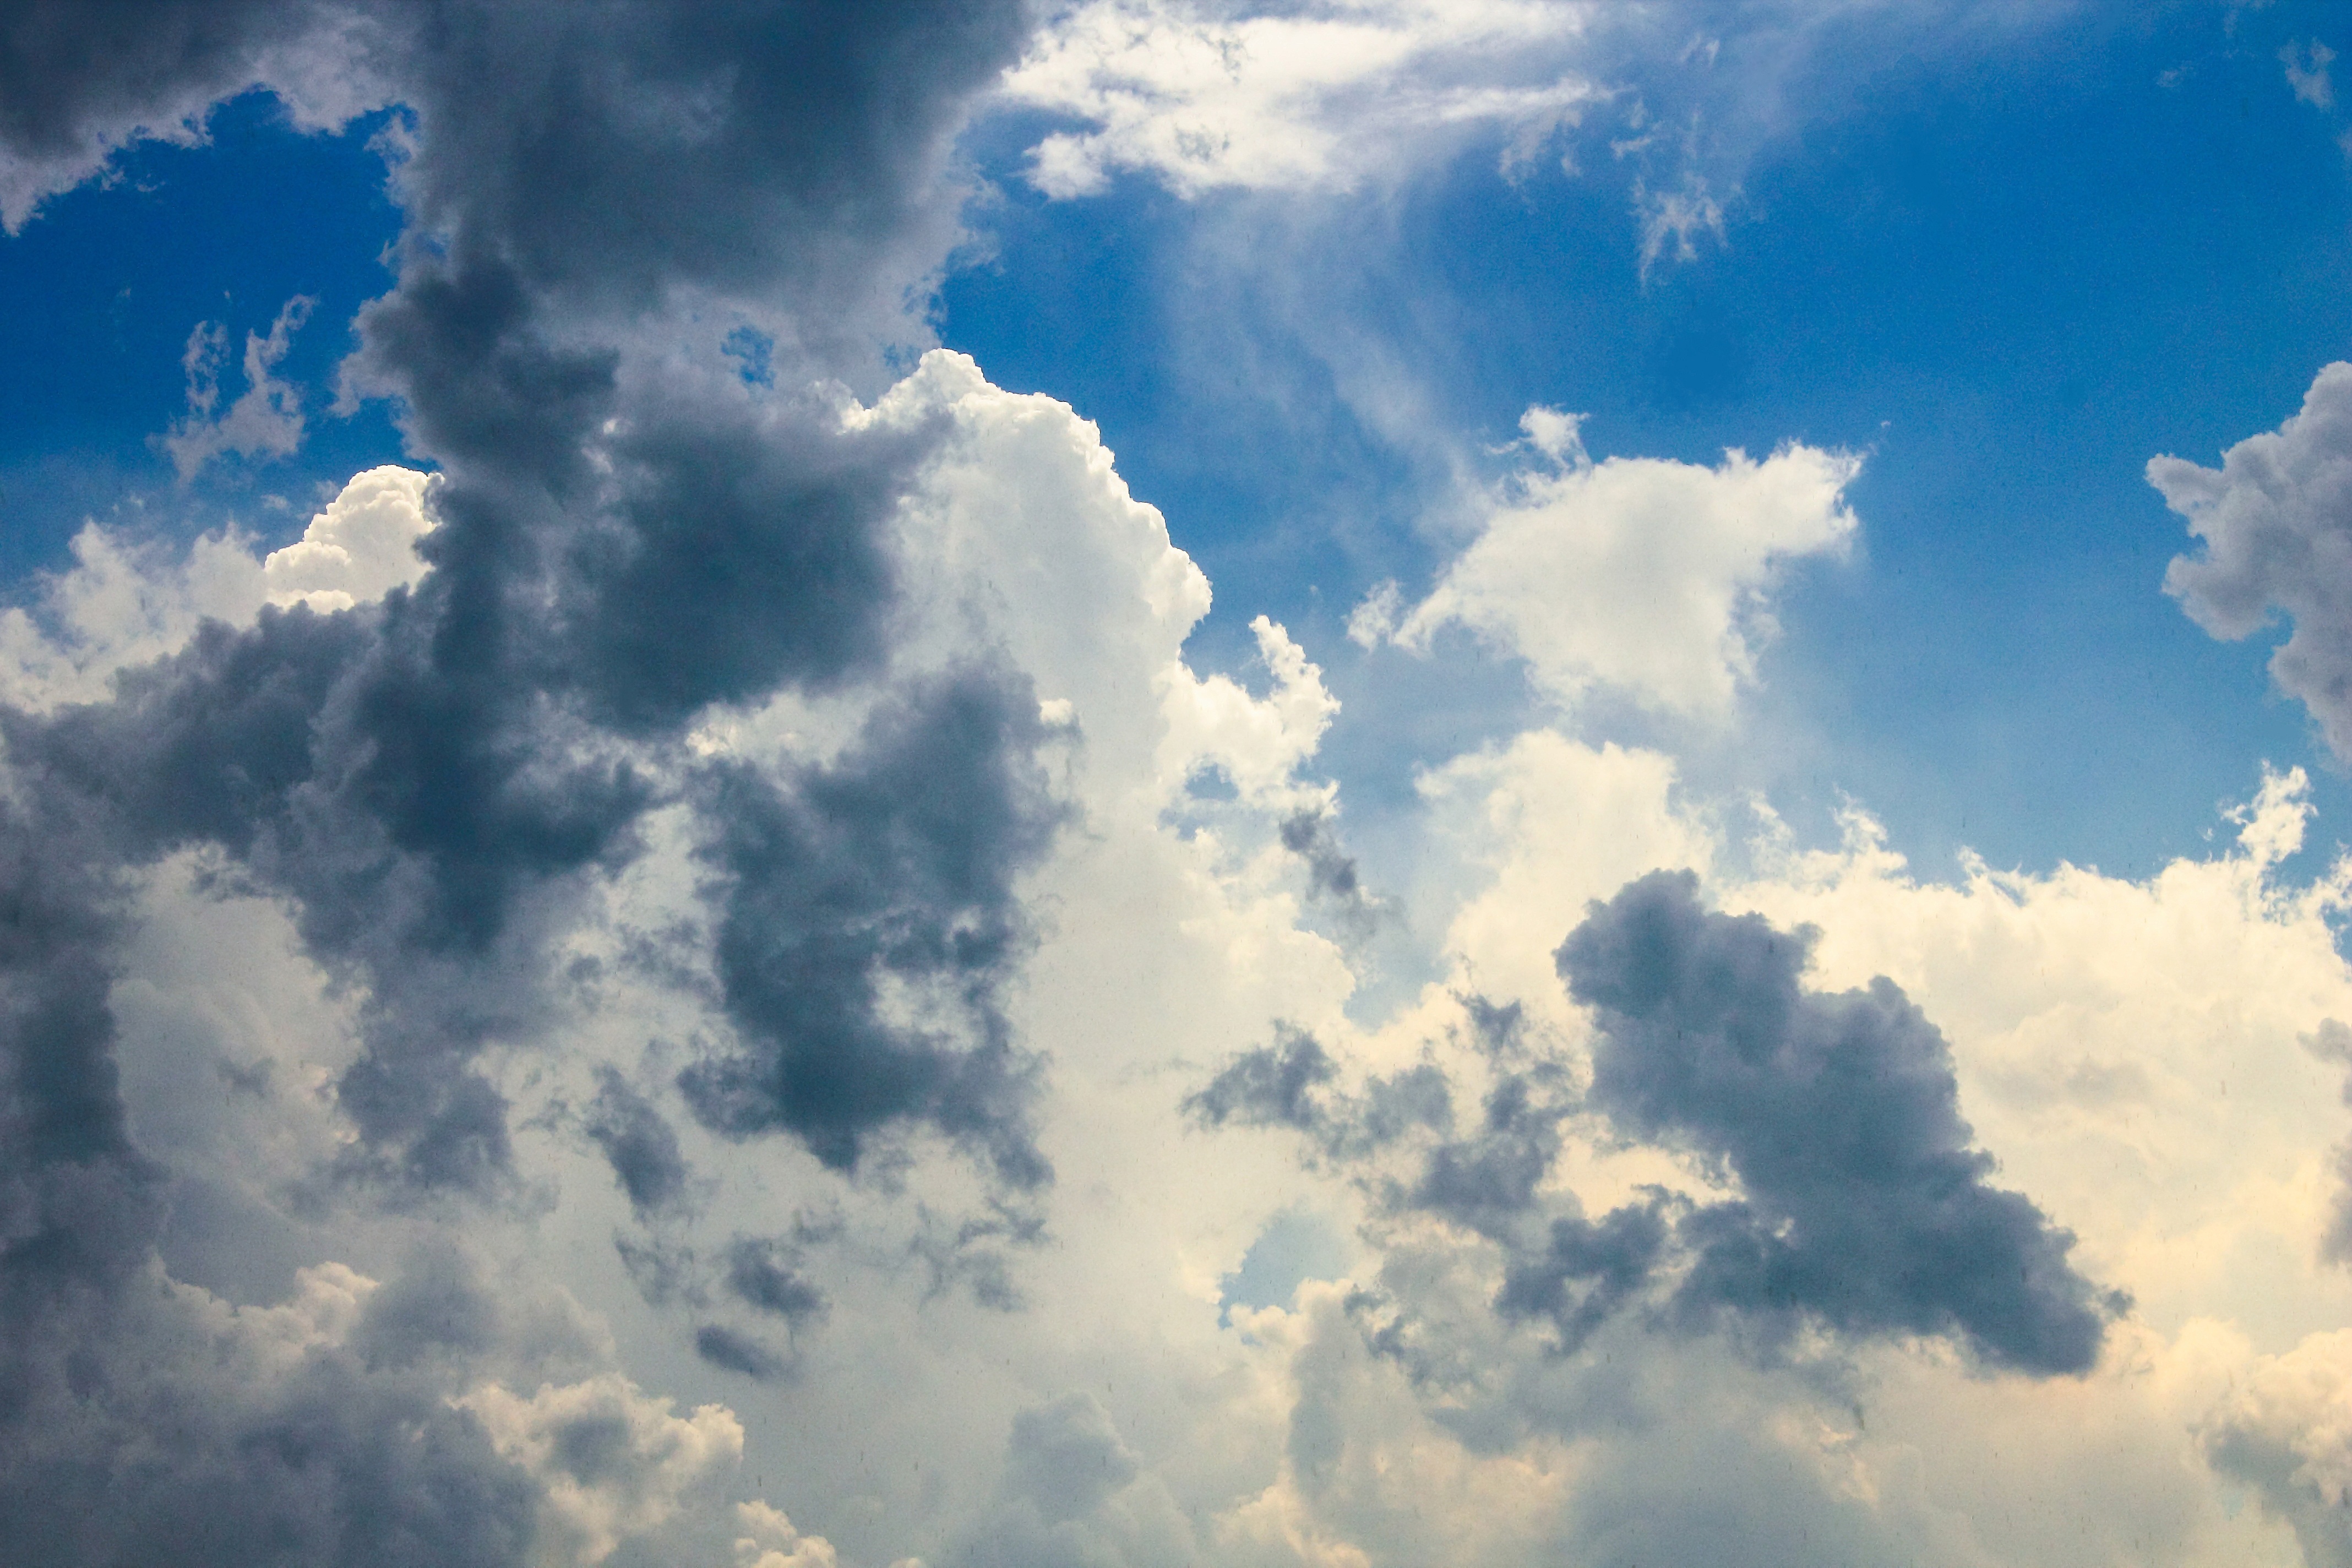
nature, cloud, sky, white, sunlight, rain, atmosphere, daytime, weather, cumulus, blue, cloud cover, clouds, dark clouds, after the rain, meteorological phenomenon, atmosphere of earth